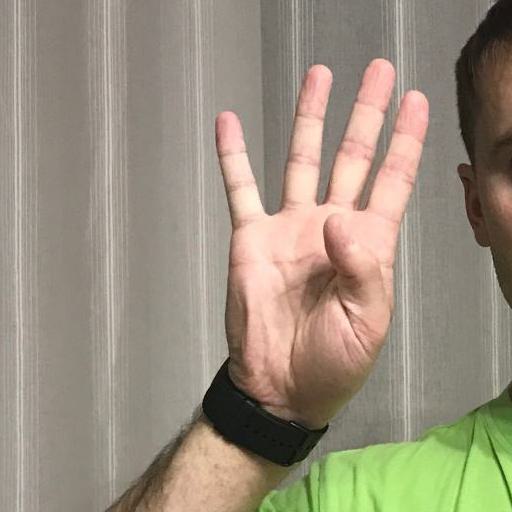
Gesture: four